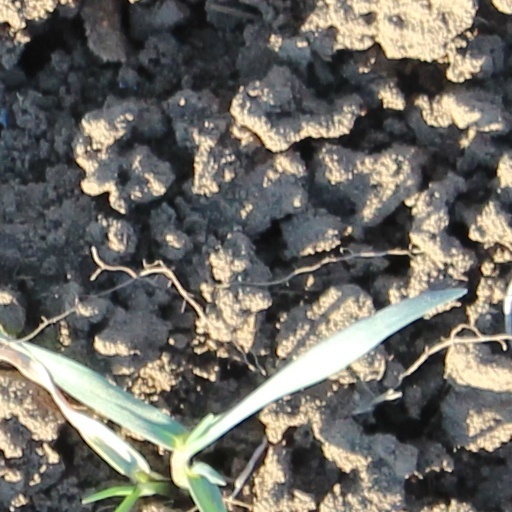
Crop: wheat